Armand Samuel de Marescot

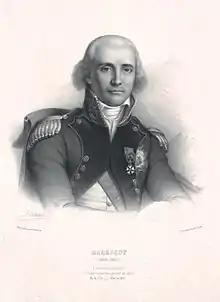
Armand Samuel de Marescot served in the French military as an engineer 1784–1815

Armand Samuel de Marescot, born in Tours on 1 March 1758, died 5 November 1832 at Castle Chaslay near Montoire Loir-et-Cher was a French general of engineering in the French Revolutionary Wars and the Napoleonic Wars. MARESCOT is one of the names inscribed under the Arc de Triomphe, on Column 14.